Washington Avenue Bridge (Waco, Texas)

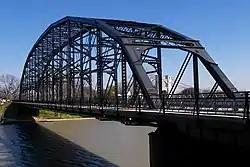
Washington Avenue Bridge in 2012

The Washington Avenue Bridge in Waco, Texas was built in 1902 and was then the longest single-span vehicular truss bridge in Texas. It has a span across the Brazos River. It provided for traffic circulation in addition to that provided by the 1870-built Waco Suspension Bridge one block downriver (east).